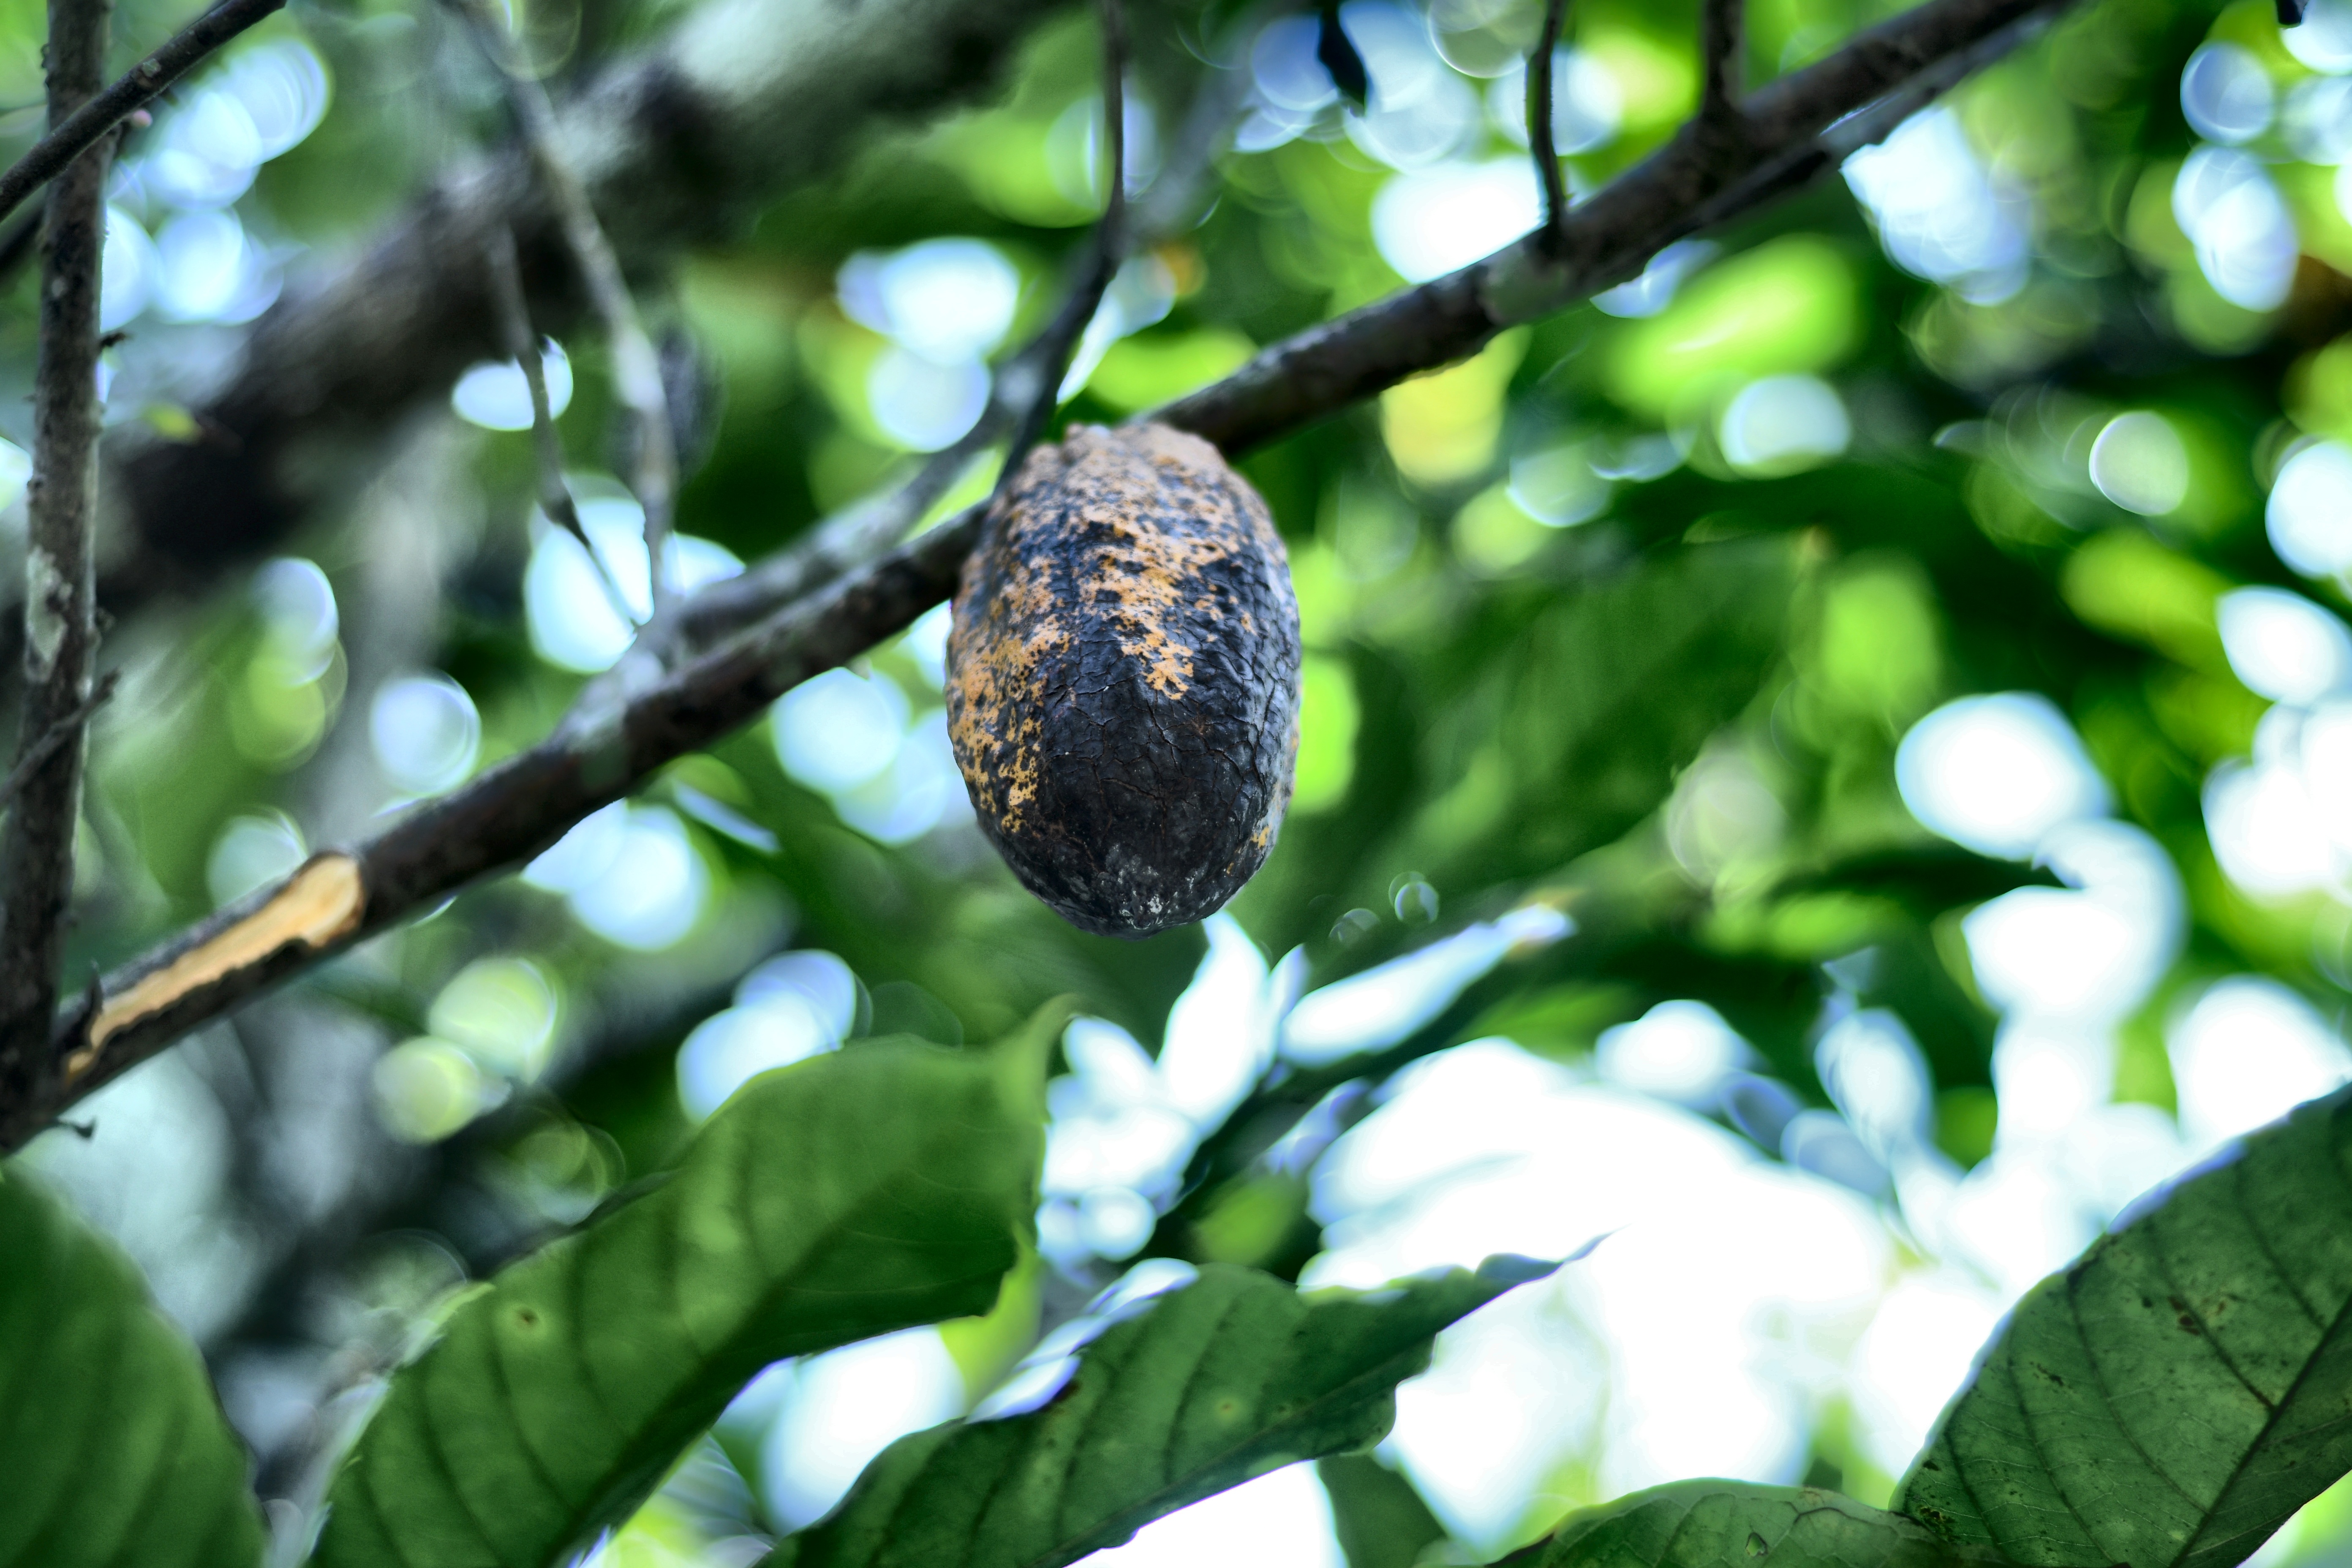
Maturity: mature
Variety: Angoleta